Polish cathedral style

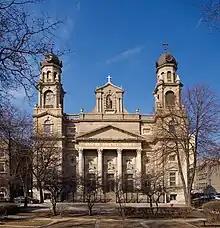
Holy Trinity Church, Chicago, Illinois

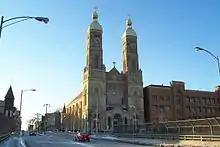
St. Stanislaus Catholic Church, Milwaukee, Wisconsin

The Polish cathedral architectural style is a North American genre of Catholic church architecture found throughout the Great Lakes and Middle Atlantic regions as well as in parts of New England. These monumentally grand churches are not necessarily cathedrals, defined as seats of bishops or of their dioceses.